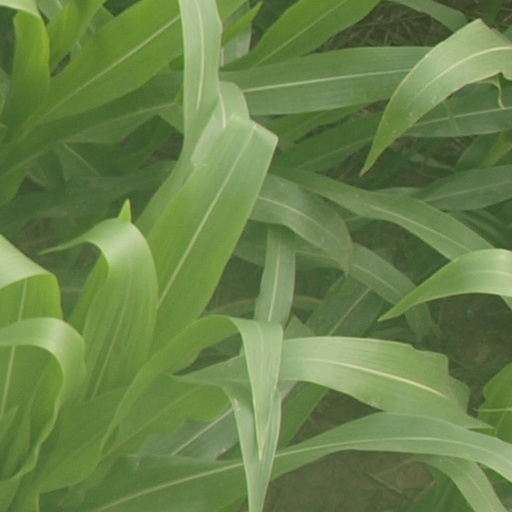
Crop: maize; corn